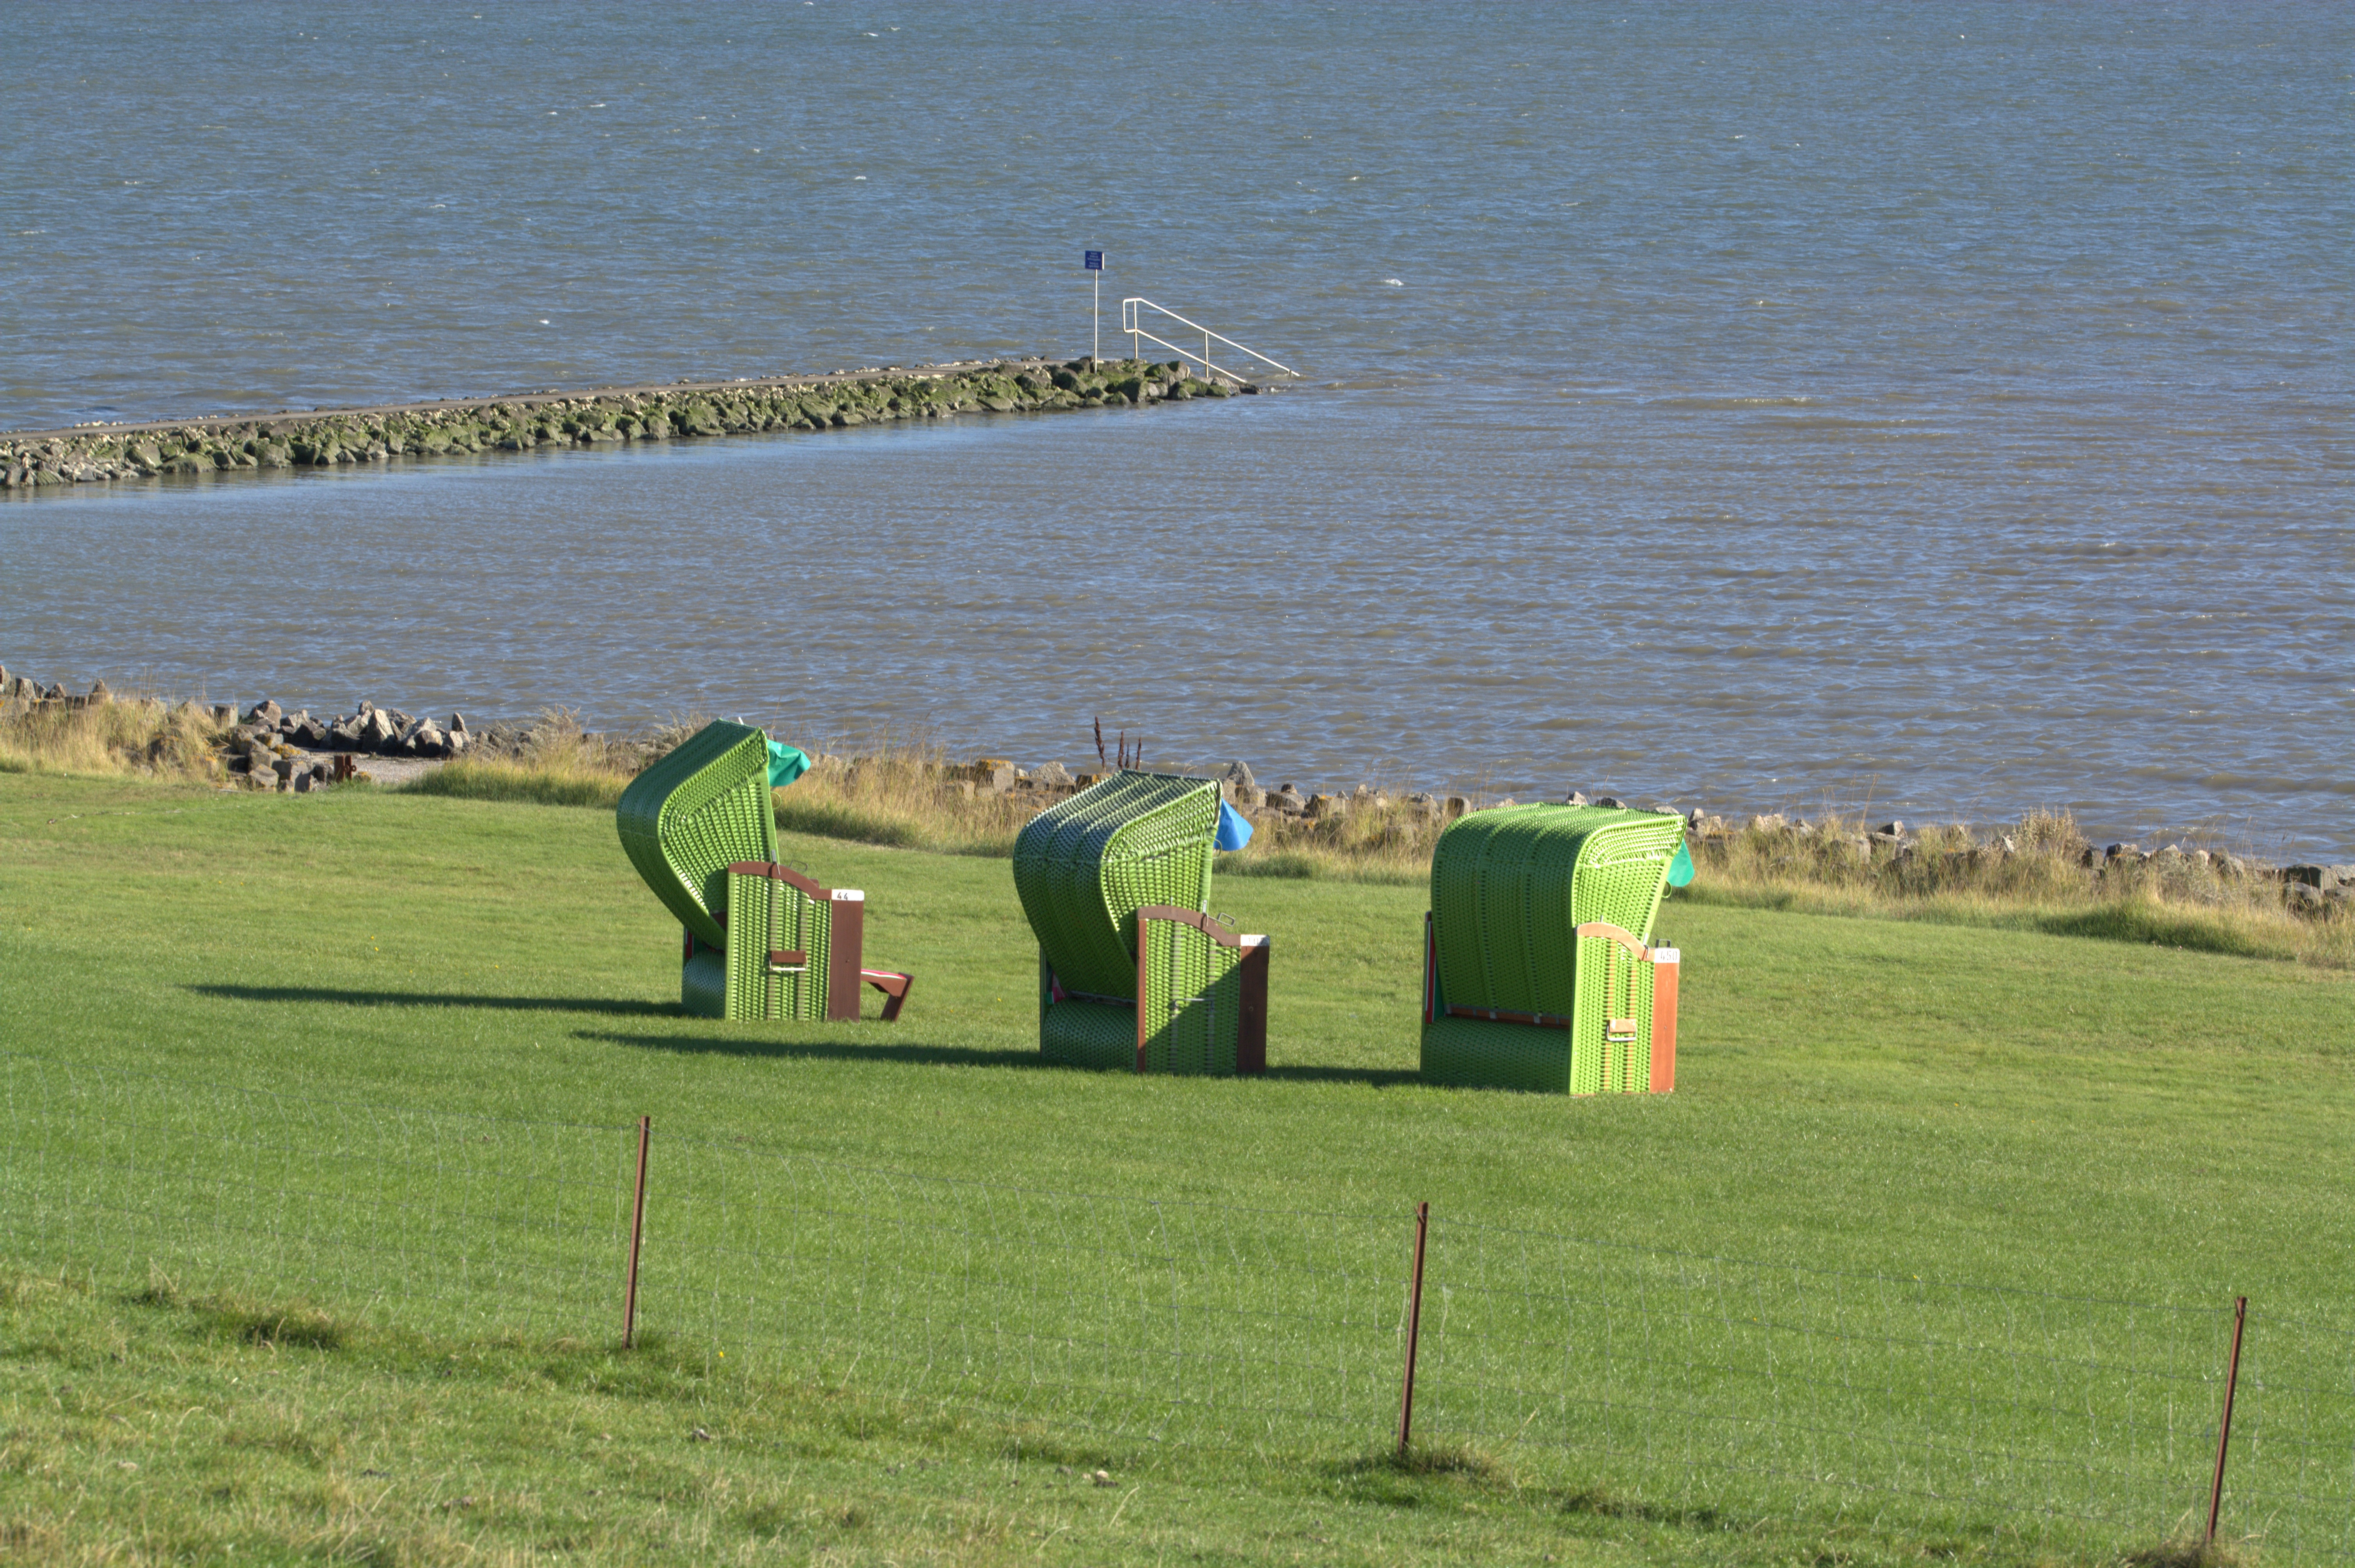
beach, sea, coast, grass, field, hill, wind, pasture, agriculture, plain, grassland, rush, habitat, north sea, rural area, beach chair, clubs, green beach, pellworm, grass beach